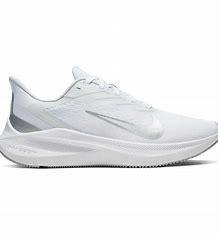
Brand: Nike
Model: Air Zoom Winflo 7